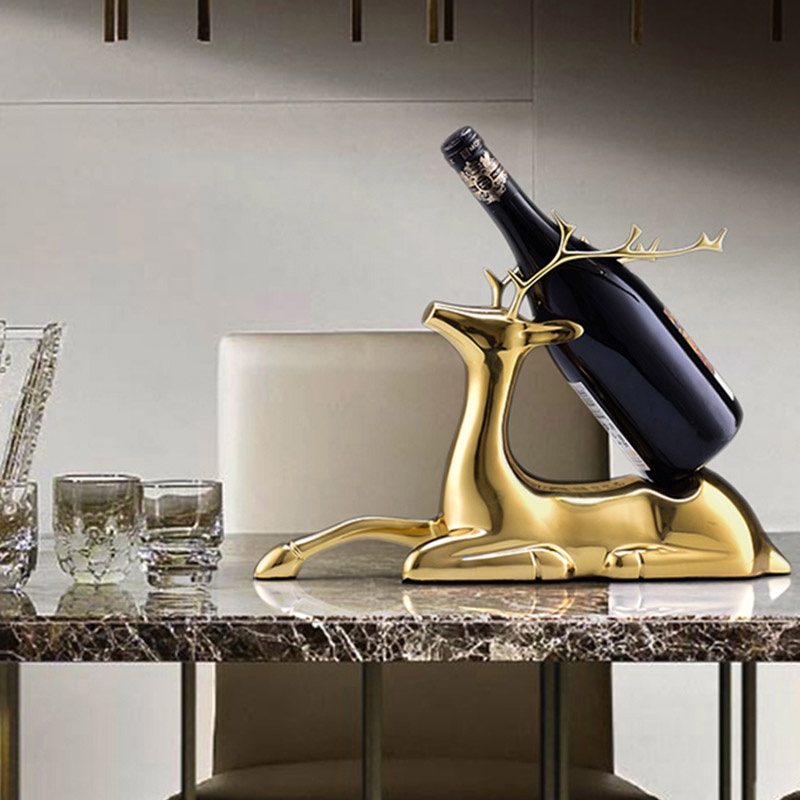
Modern Simple Tabletop Wine Rack Copper Wine Bottle Rack for Kitchen
Brand: createwhite
What is Included Style: Modern Color: Brass Gold Product Type: Wine Bottle Rack Design: Tabletop / Countertop Material: Metal Purposeful Distressing Type: No Distressing Number of Items Included: 1 Piece 2 Piece Set 4 Piece Set Weights & Dimensions Overall Length - Side to Side: 10" (25 cm) 16" (41 cm) Overall Width - Side to Side: 4" (10 cm) Overall Height - Top to Bottom: 3.5" (9 cm) 10.5" (27 cm) Shelves Included: Shelves Not Included Features Adjustable Bottle Racks: No Stackable: Non-Stackable Foldable: Non-Foldable Corner Unit: No Stemware Rack: No Wine Rack Included: Yes Number of Racks Included: 1 2 4 Wine Bottle Capacity: 1-6 Warranty Product Warranty: Yes Full or Limited Warranty: Limited Warranty Length: 60 Days
Category: Furniture > Cabinets & Storage > Wine Racks